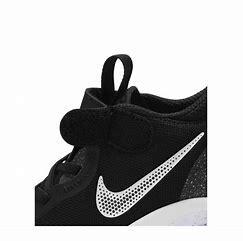
Brand: Nike
Model: Explor Next Nature